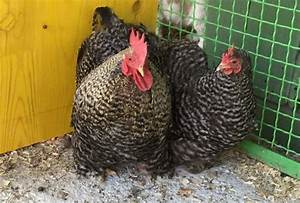
Label: chicken